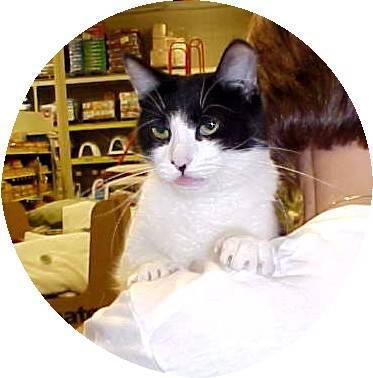
cat